List of Sites of Special Scientific Interest in Rutland

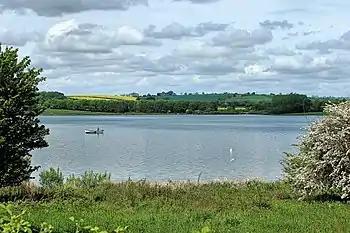
Rutland Water

Rutland is a landlocked ceremonial county in the East Midlands of England. In 1974 it was merged to be part of the administrative county of Leicestershire, but in 1997 it was separated to become a unitary local authority, which is responsible for all local services apart from the police and fire service. It is mainly rural, but has two market towns, Oakham, the county town, and Uppingham. The county has an area of , and the 2011 census showed a population of 37,400.